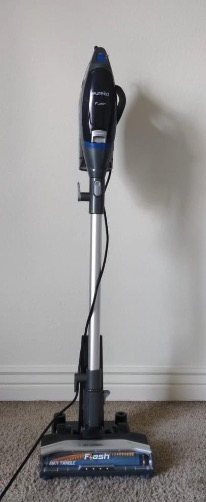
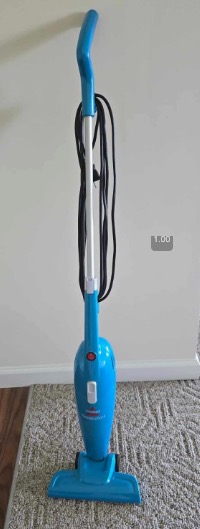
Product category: items_vacuum
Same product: no